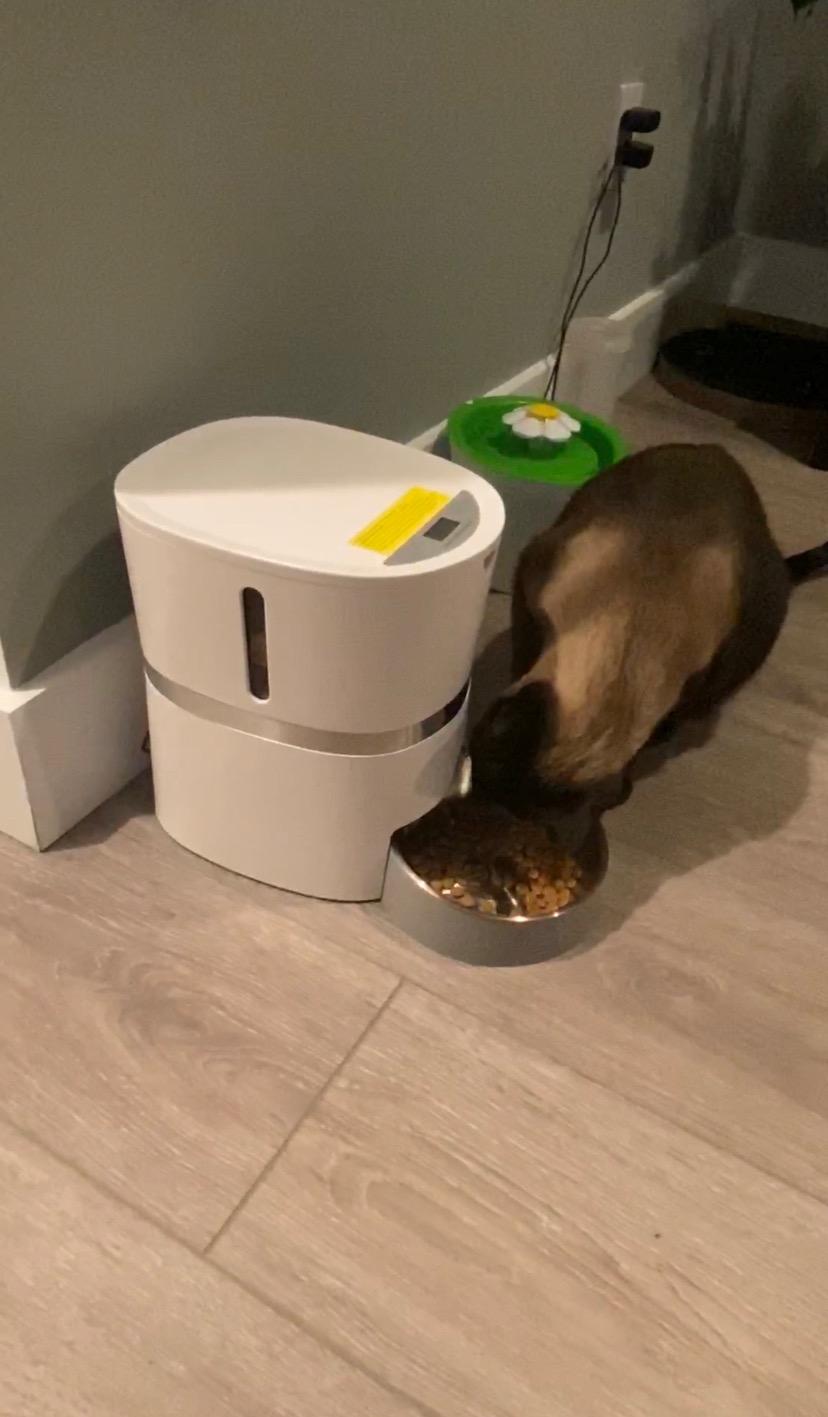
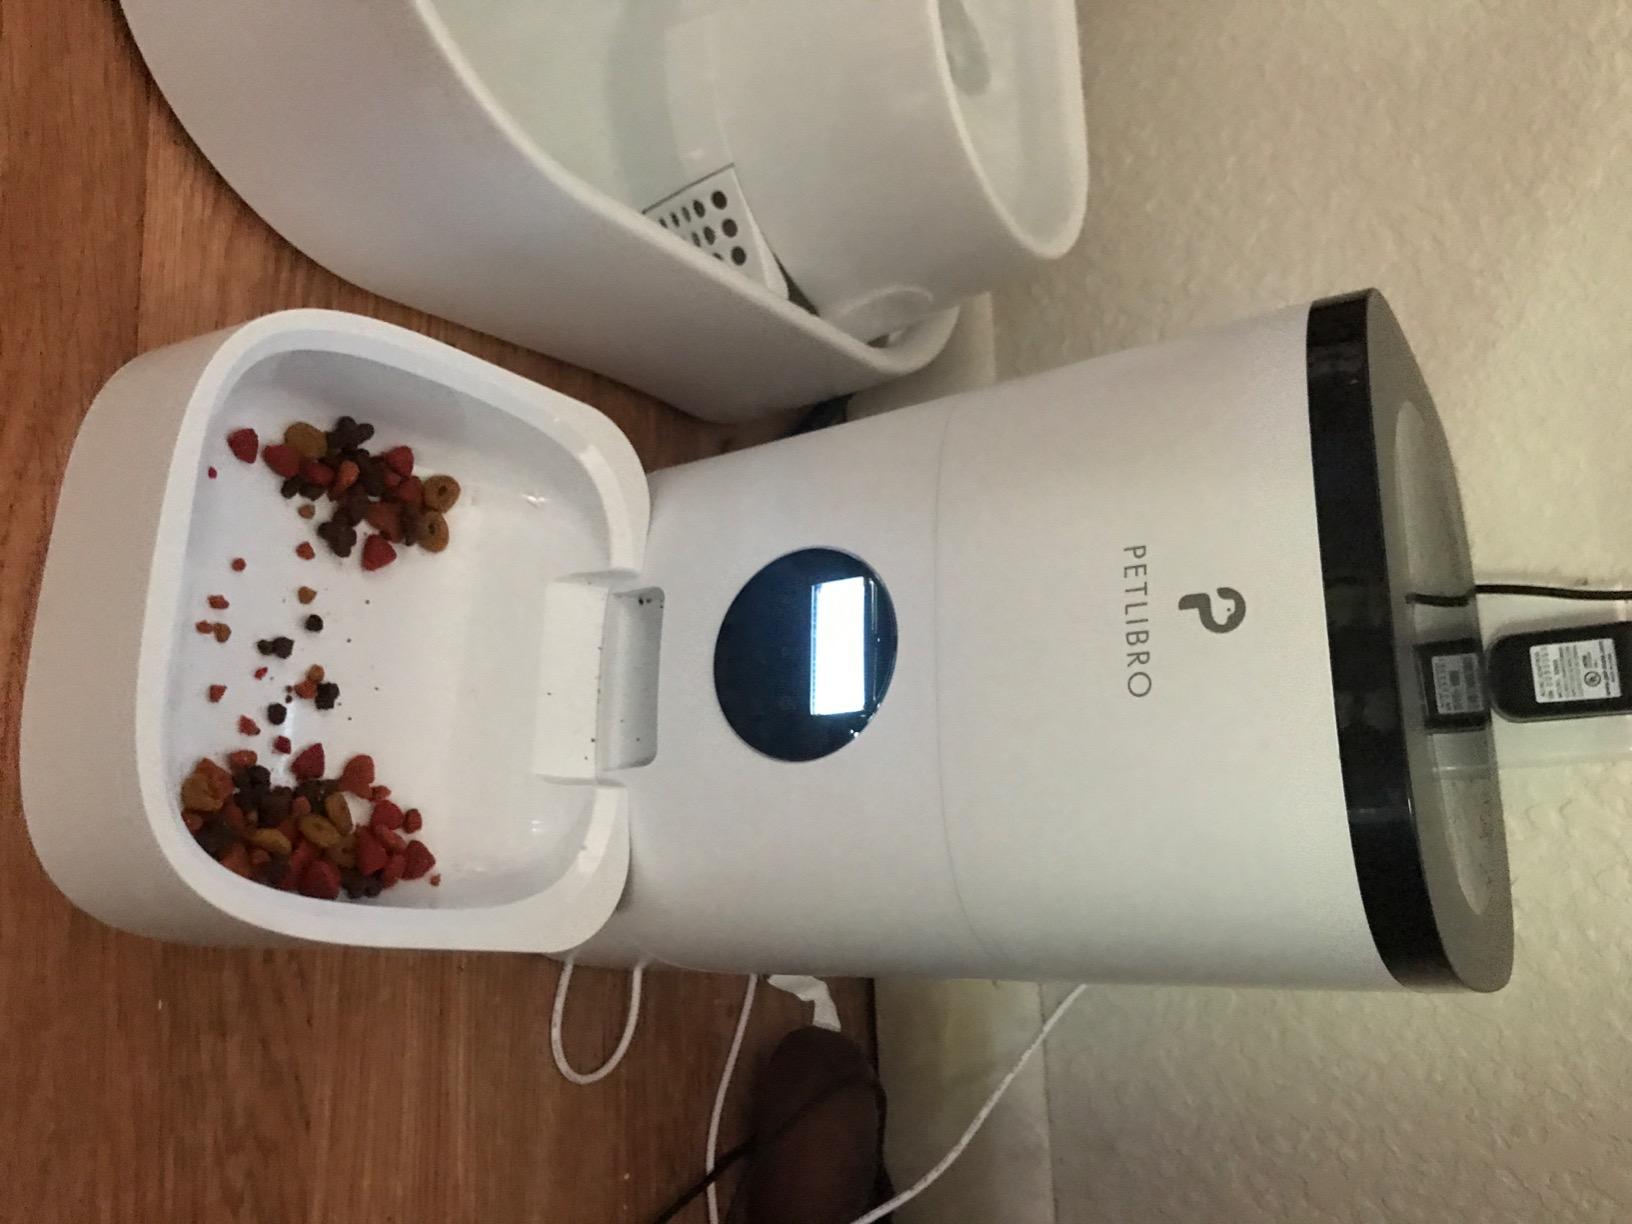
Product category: items_feeder
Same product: no